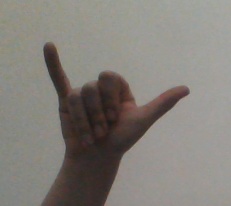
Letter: ya